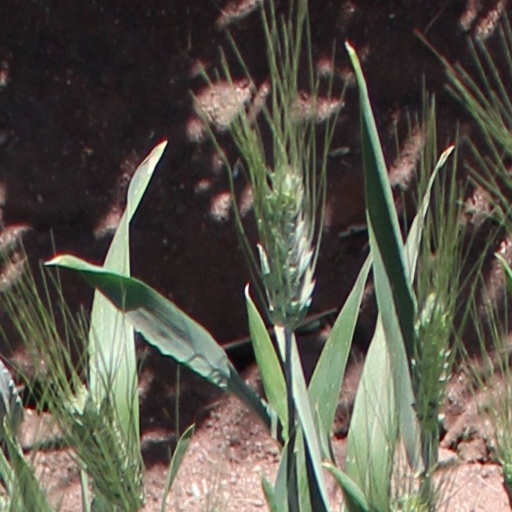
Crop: wheat